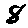
Label: 8